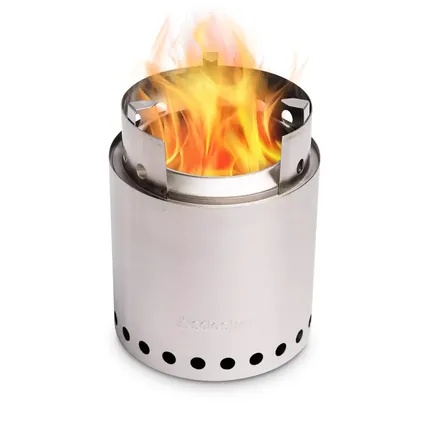
Solo Stove - Campfire kooktoestel
Brand: Solo Stove
Campfire kooktoestel Compact kampeerfornuis. Lichtgewicht, compact en innovatief ontwerp. Essentieel voor elke "ontdekkinsreiziger". Levenslange garantie.
Category: Sporting Goods > Outdoor Recreation > Camping & Hiking > Camping Cookware & Dinnerware